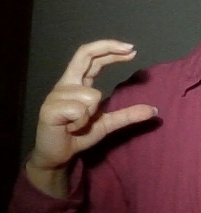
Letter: thal